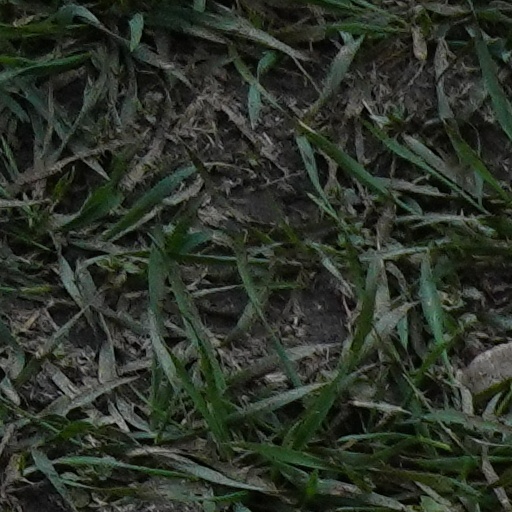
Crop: wheat